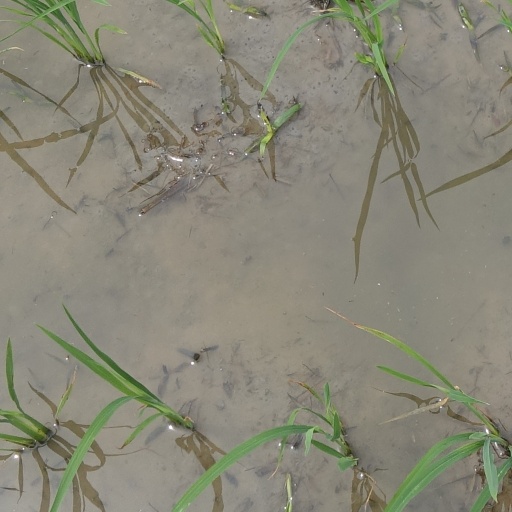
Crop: rice